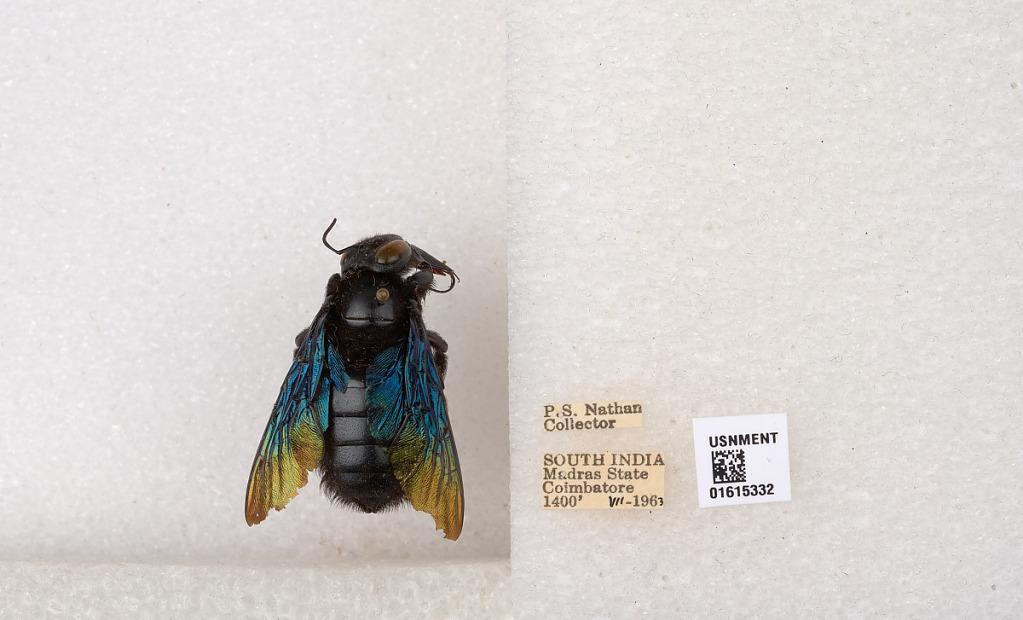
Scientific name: Xylocopa (Biluna) auripennis auripennis Lepeletier
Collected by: P. Nathan
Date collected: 1963-7-1
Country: India
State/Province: Tamil Nadu
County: Coimbatore
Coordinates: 10.9955, 76.9034